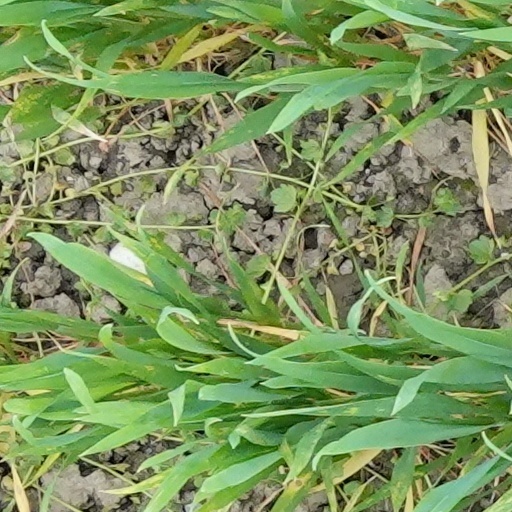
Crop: wheat